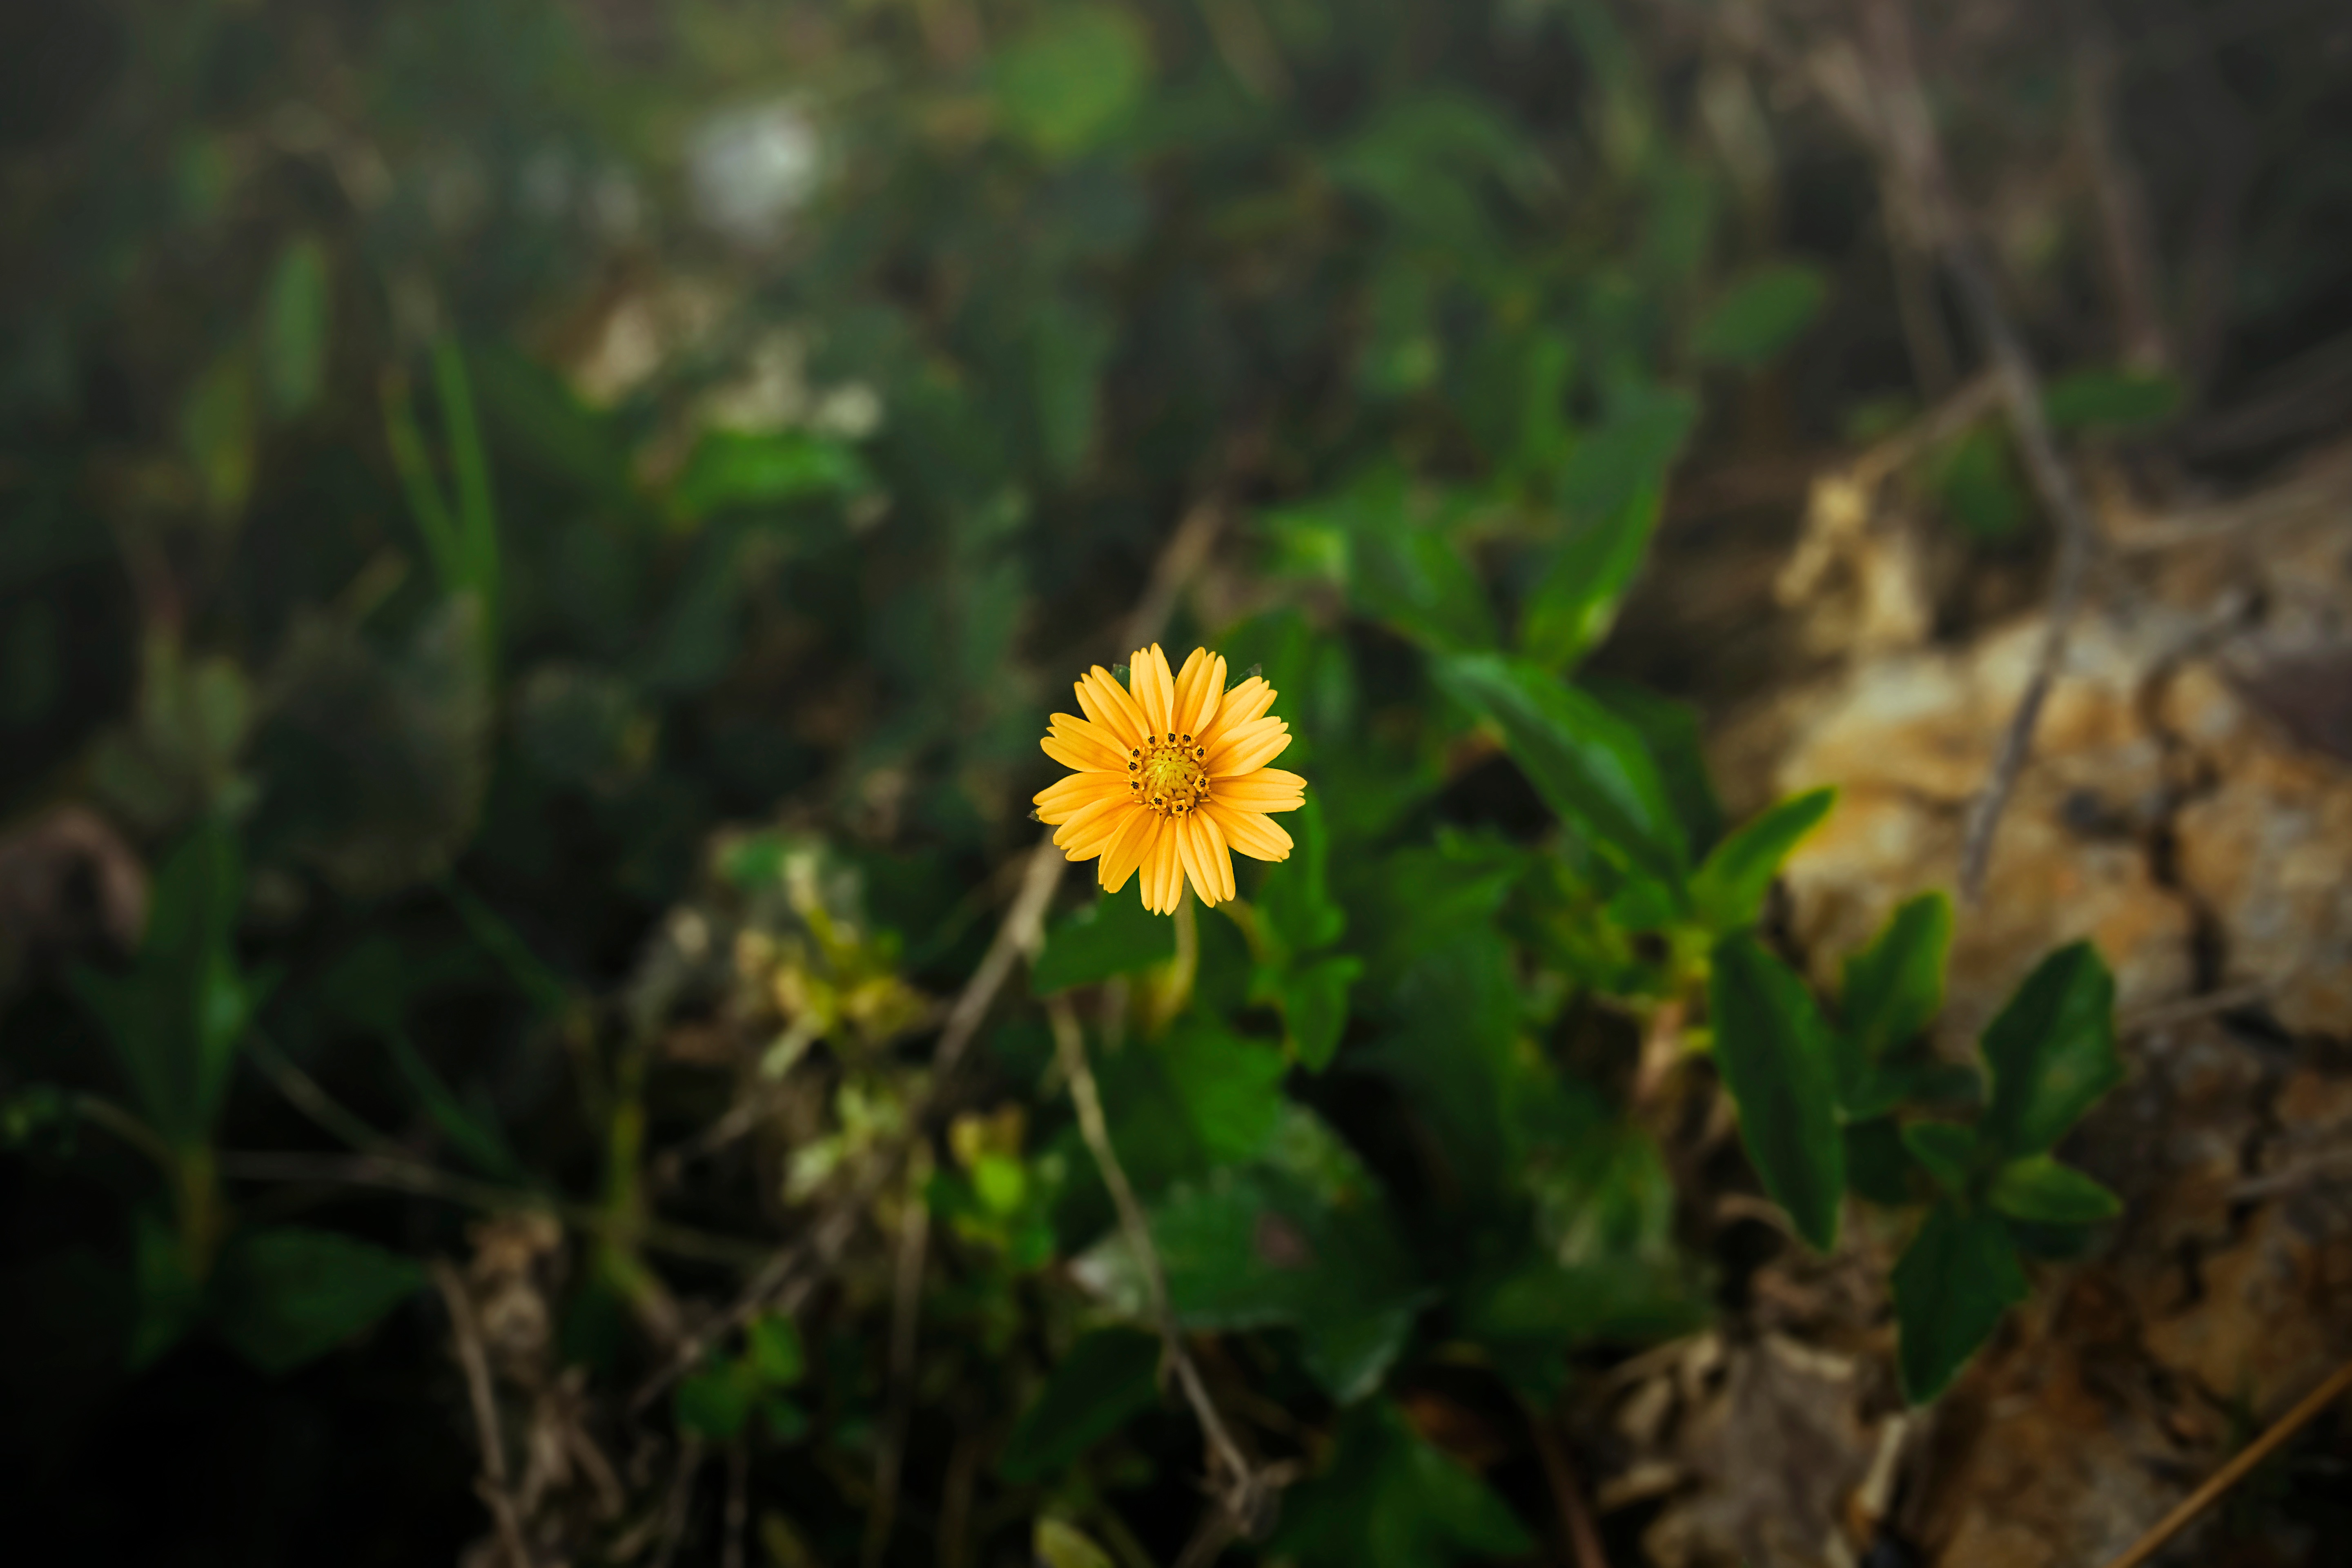
nature, forest, grass, plant, meadow, prairie, sunlight, leaf, flower, green, autumn, botany, flora, wildflower, woodland, macro photography, flowering plant, daisy family, land plant